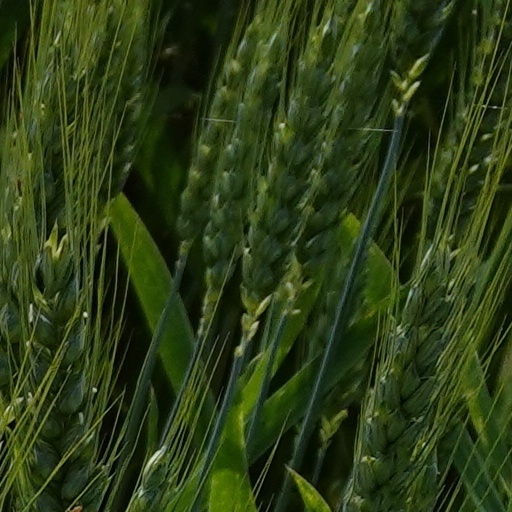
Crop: wheat